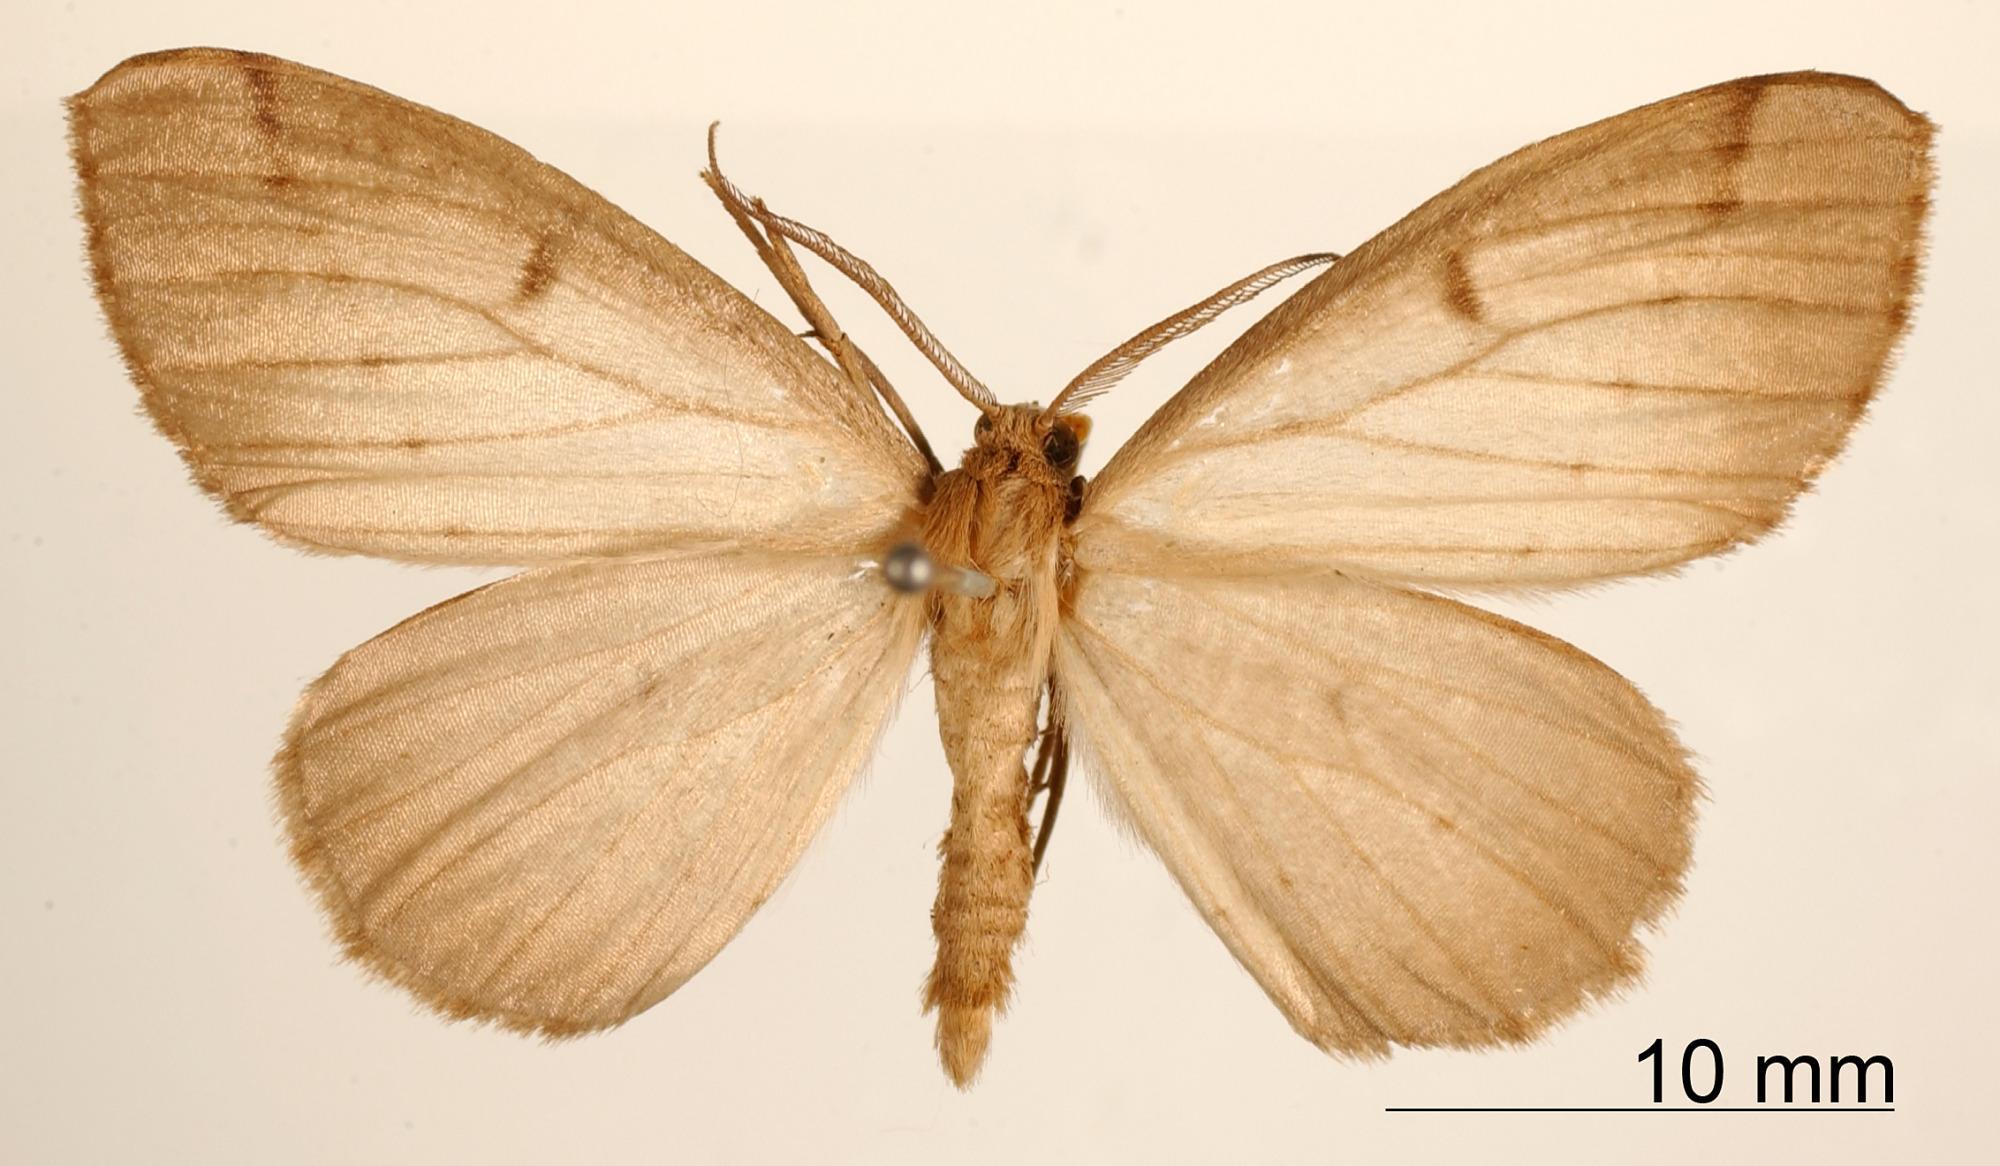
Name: Nipteria panacea
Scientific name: Nipteria panacea Thierry-Mieg, 1892
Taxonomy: Animalia, Arthropoda, Insecta, Lepidoptera, Geometridae, Ennominae
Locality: Loja, Ecuador, Ecuador